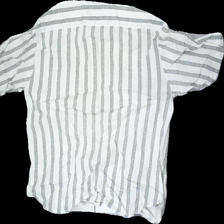
View: back
Type: Shirt
Category: Men
Brand: Not in the list
Brand text on label: Harajuku
Colors: Black, White
Material: 100% Cotton
Pattern: Striped
Cut: Regular
Size: M
Season: All
Stains: Major
Price range: <50
Recommended usage: Recycle